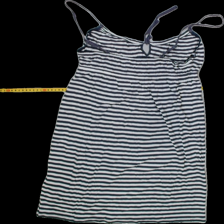
View: back
Type: Tunic
Category: Ladies
Brand: Not Applicable
Colors: White, Purple
Material: 100%viscose
Pattern: Striped
Cut: C-collar, Loose
Trend: No trend
Stains: Yes
Price range: <50
Recommended usage: Export